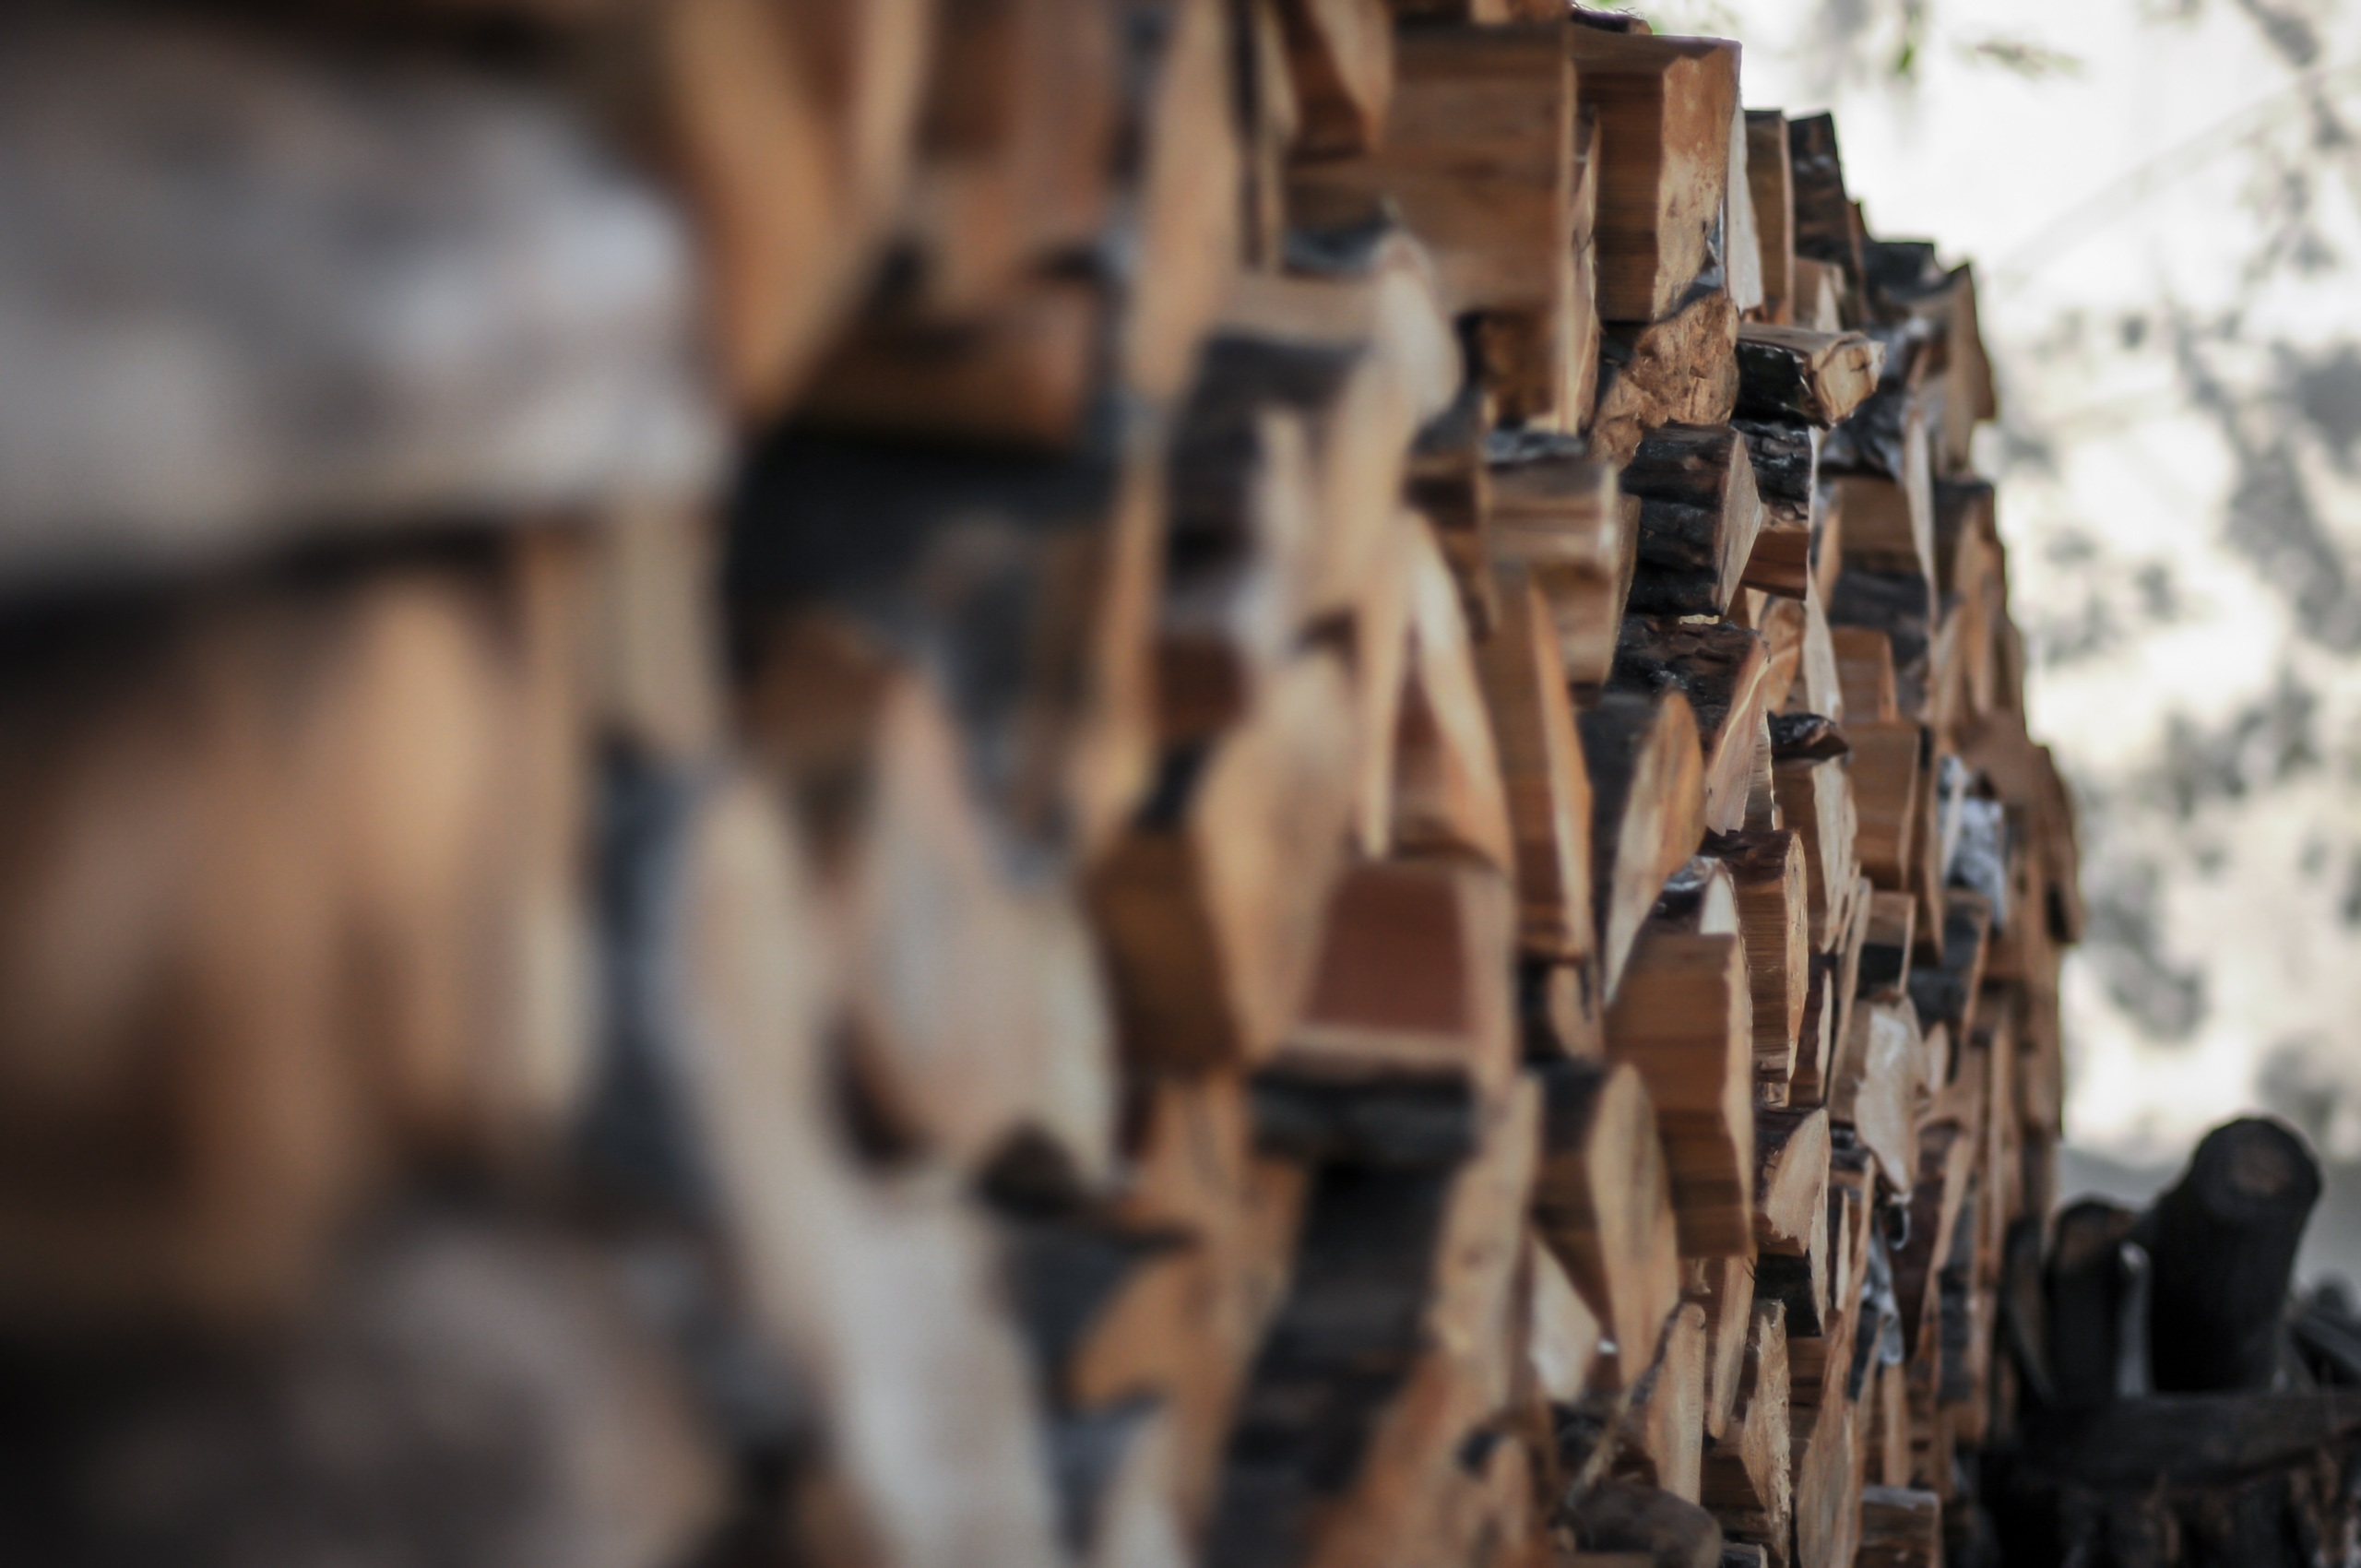
wood, firewood, temple, combs thread cutting, holzstapel, firewood stack, growing stock, timberyard